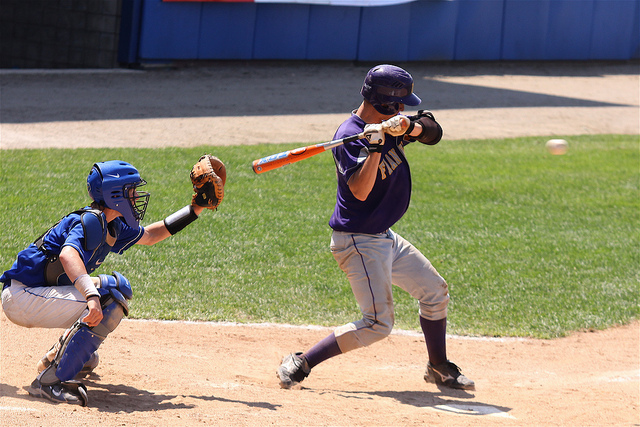
một người đàn ông đang giơ gậy lên để đánh quả bóng chày